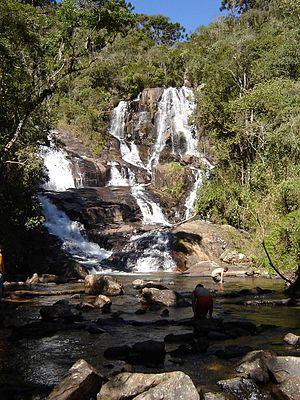
Delfim Moreira est une municipalité brésilienne de l'État du Minas Gerais et la Microrégion d'Itajubá.